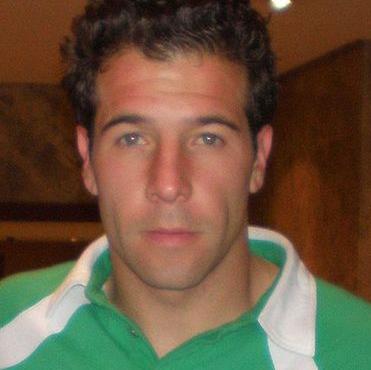
Age: 28